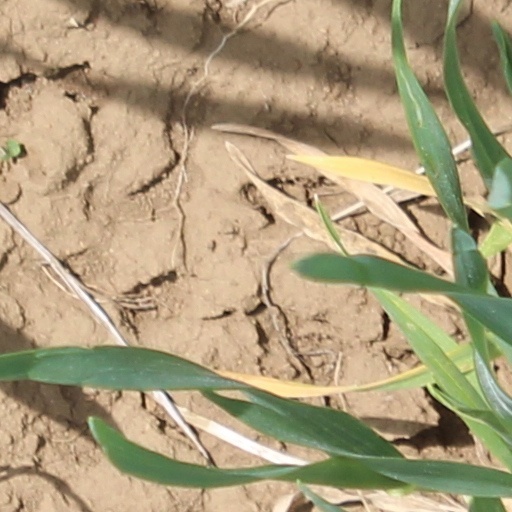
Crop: wheat